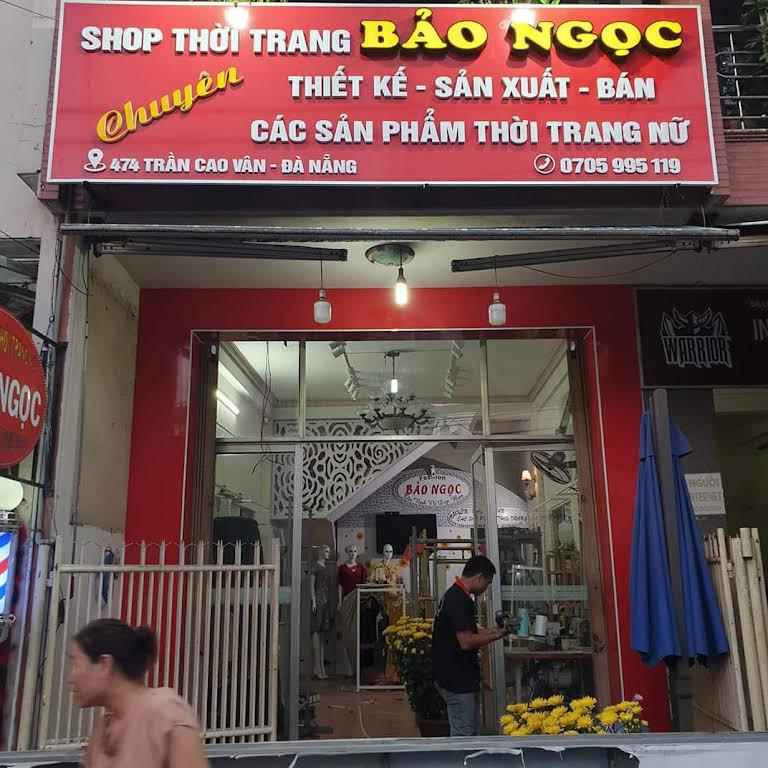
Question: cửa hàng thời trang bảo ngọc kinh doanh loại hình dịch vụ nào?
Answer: thiết kế, sản xuất, bán các sản phẩm thời trang nữ